St Mary's College, Dundalk

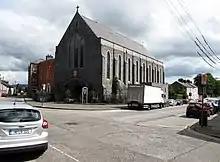
Chapel serving the college

St. Mary's College, Dundalk is a secondary school in County Louth, Ireland. It consists of a mixed school which provides junior certificate and leaving certificate programmes.